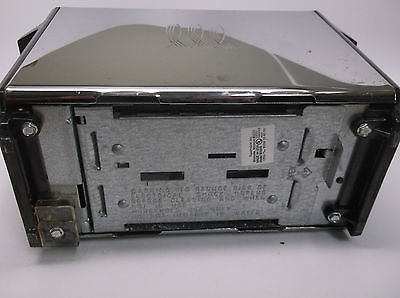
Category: toaster